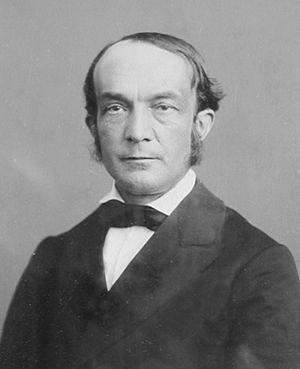
Otto Zöckler
Otto Zöckler var en tysk luthersk teolog.